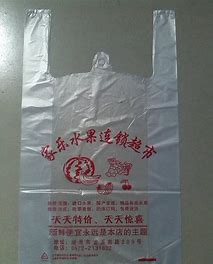
Label: plastic